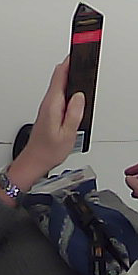
Product: toblerone_black